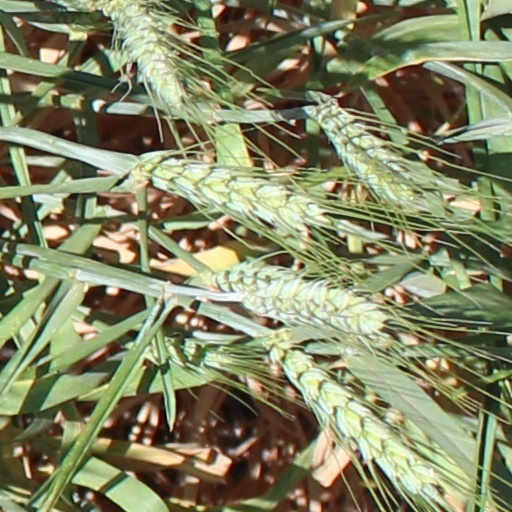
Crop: wheat